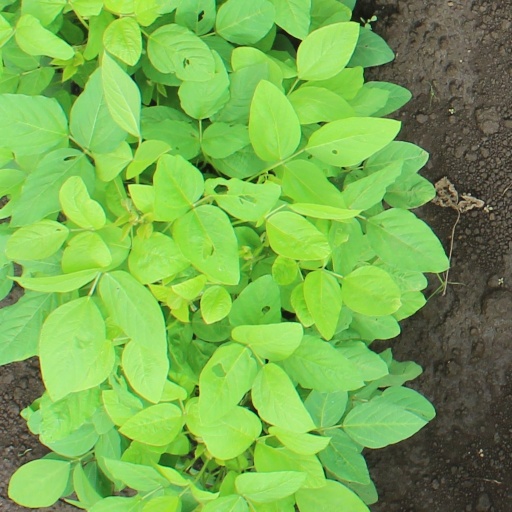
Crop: soybean